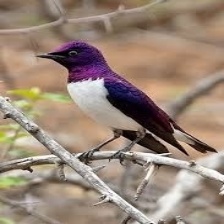
Species: VIOLET BACKED STARLING
Scientific name: CINNYRICINCLUS LEUCOGASTER